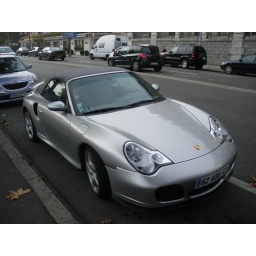
Porsche Turbo Cabriolet in Geneva - Switzerland - 01/11/2009 - Superb boy racer or girl chaser! You decide!